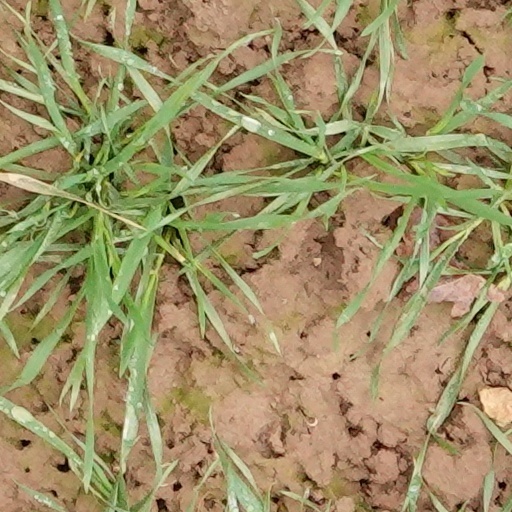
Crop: wheat